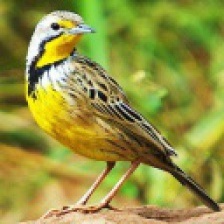
Species: GOLDEN PIPIT
Scientific name: TMETOTHYLACUS TENELLUS